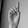
ASL letter: D